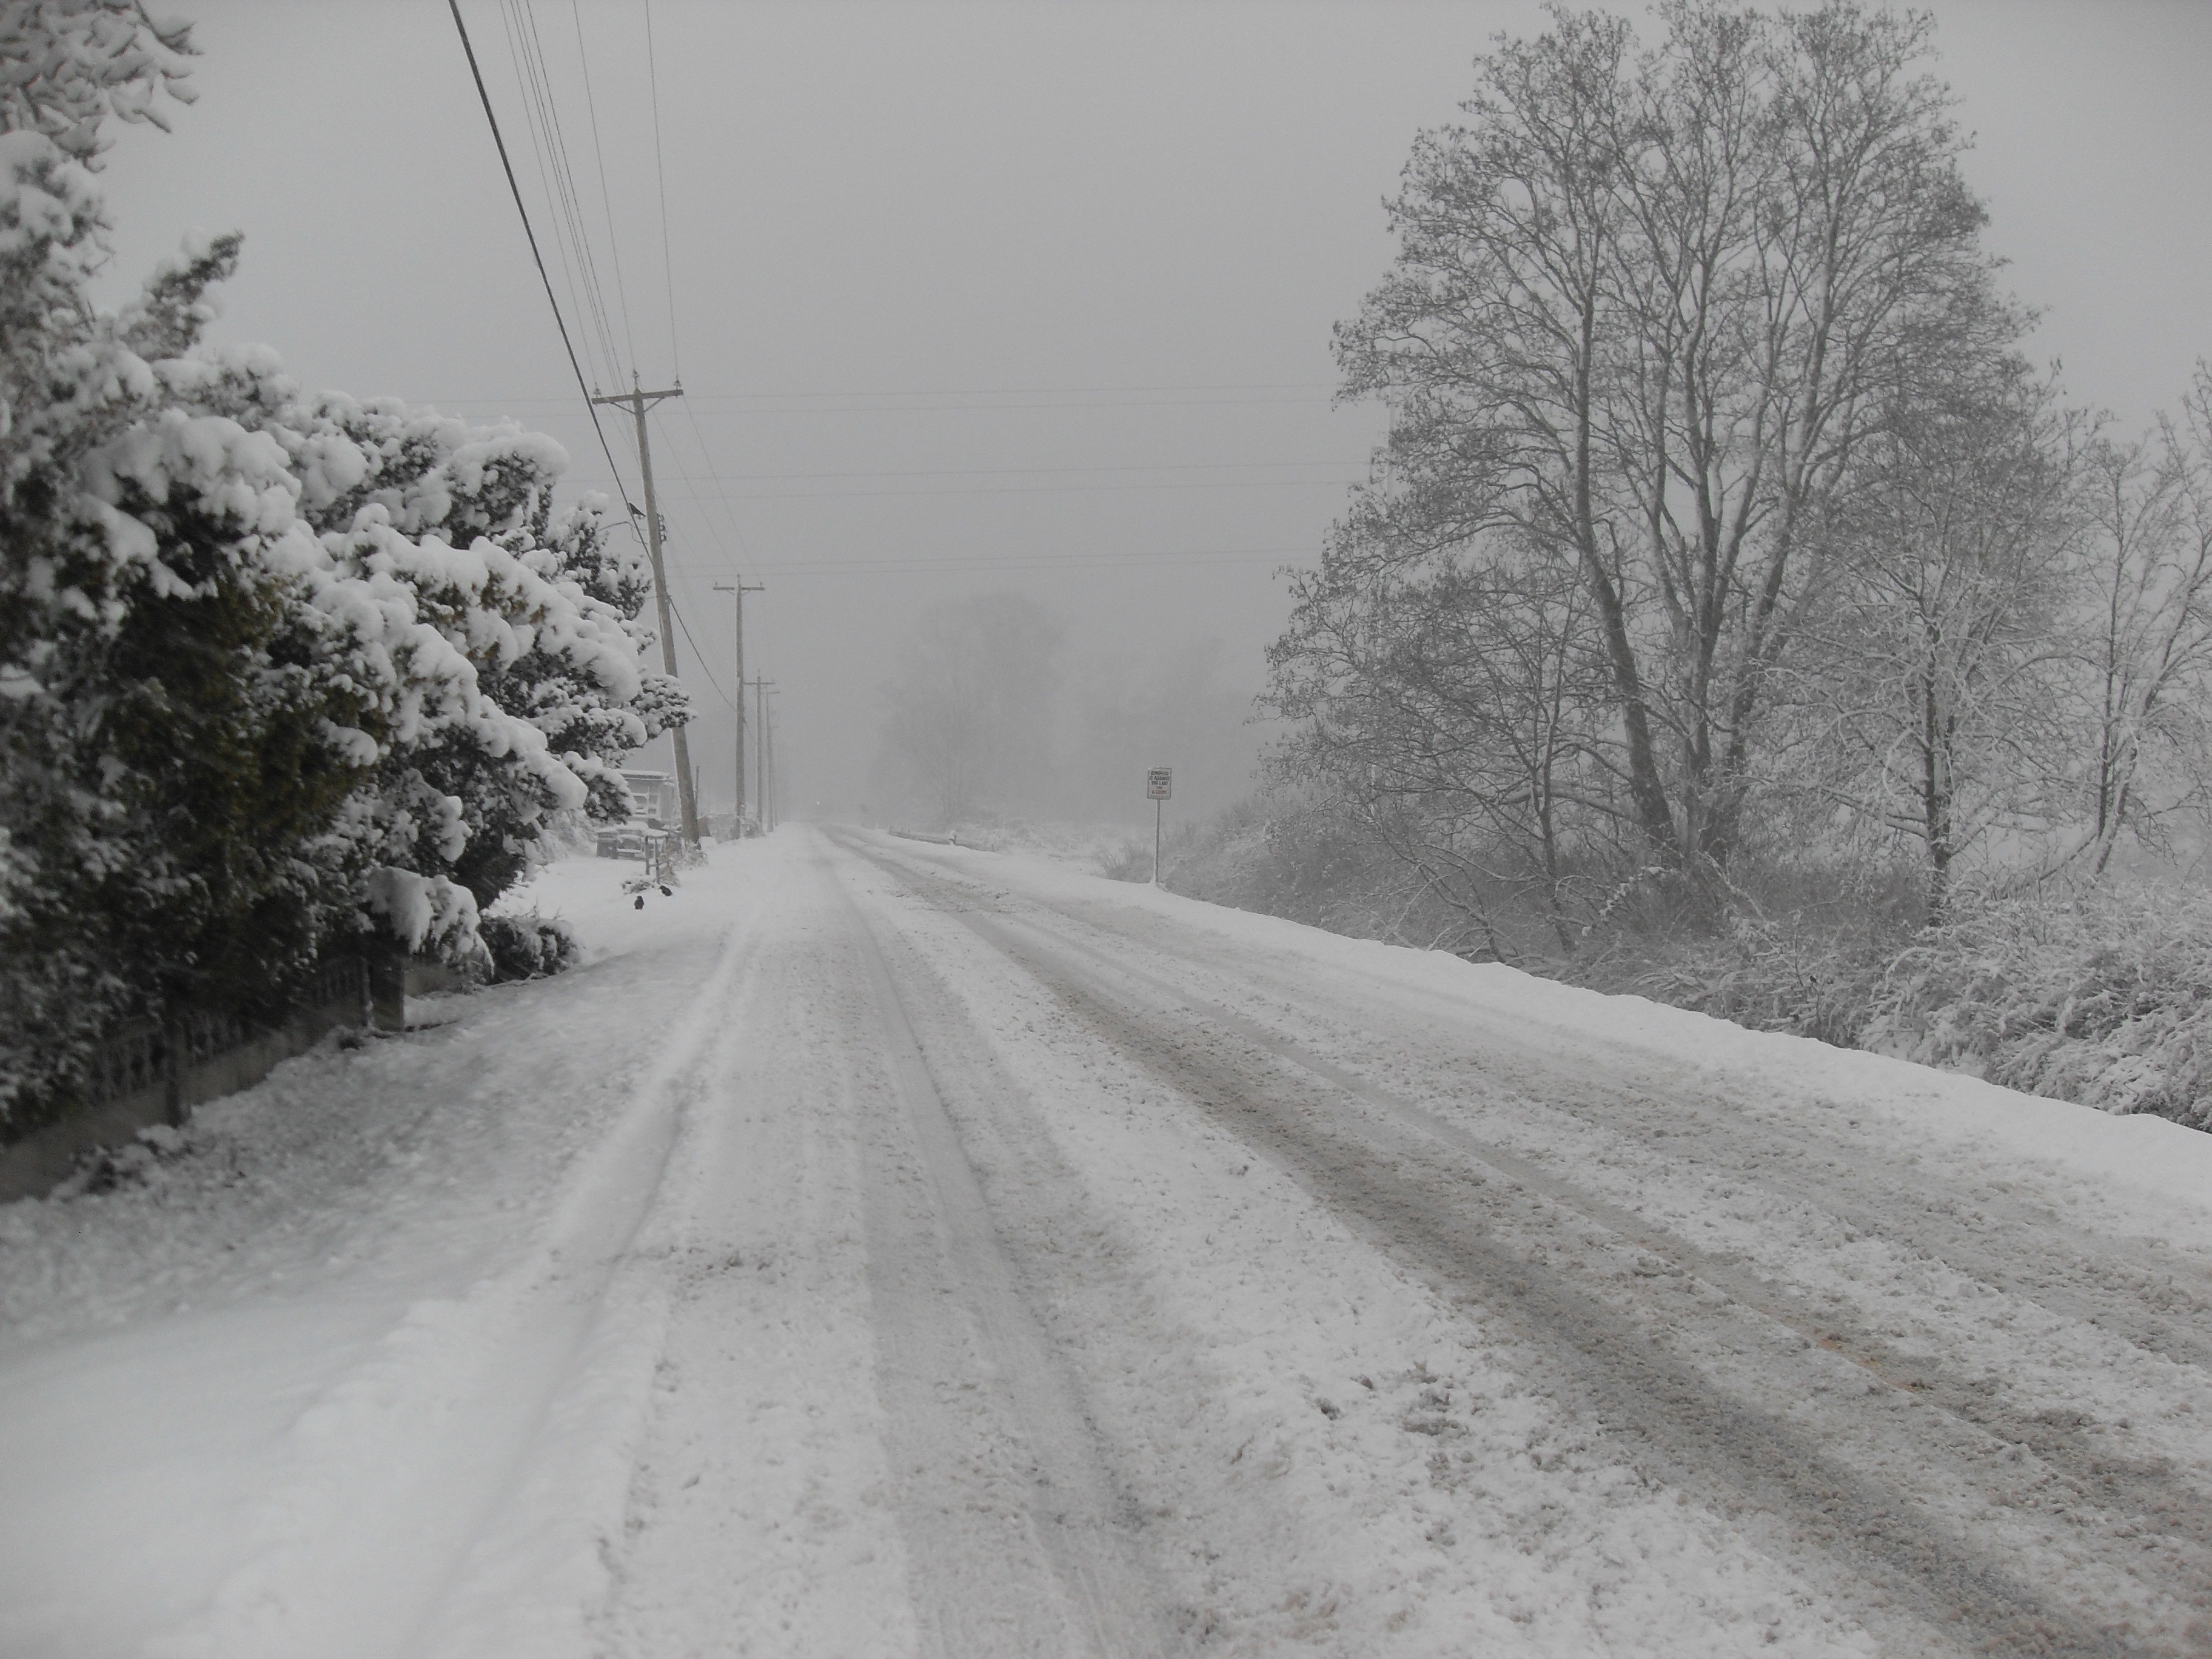
landscape, snow, cold, winter, black and white, road, traffic, highway, frost, travel, transportation, ice, drive, weather, storm, snowy, frozen, monochrome, lane, season, snowfall, icy, snowstorm, blizzard, dangerous, freezing, atmospheric phenomenon, winter storm, rain and snow mixed